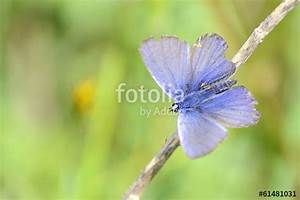
Label: butterfly